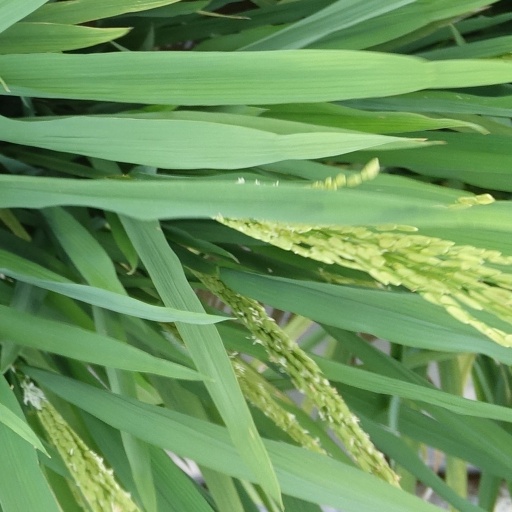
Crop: rice